Kurdish rebellions during World War I

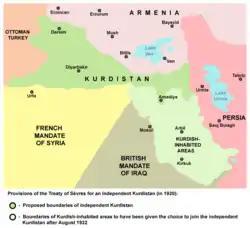
Provisions of the Treaty of Sèvres for an independent Kurdistan (in 1920).

The Kurds submitted their claim for independence to the Paris Peace Conference in 1919. According to the Treaty of Sèvres, the Kurdistan region, including Mosul Province, was scheduled to have a referendum to decide its fate.